Ratae Corieltauvorum

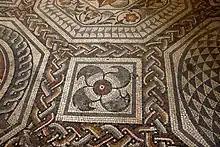
The Blackfriars Pavement, now installed at the Jewry Wall Museum

A stone defensive circuit surrounded Ratae by the end of the 3rd century. There were four gateways with cemeteries outside each and a suburb to the north.